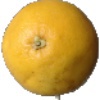
Label: white_grapefruit